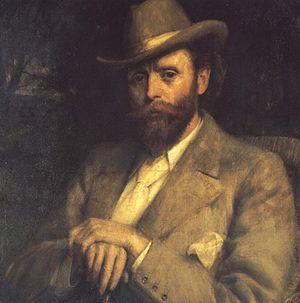
Sir Thomas Henry Hall Caine, connu sous le nom de Hall Caine, est un écrivain et dramaturge britannique, poète et critique de la fin du XIXᵉ siècle et du début du XXᵉ siècle.